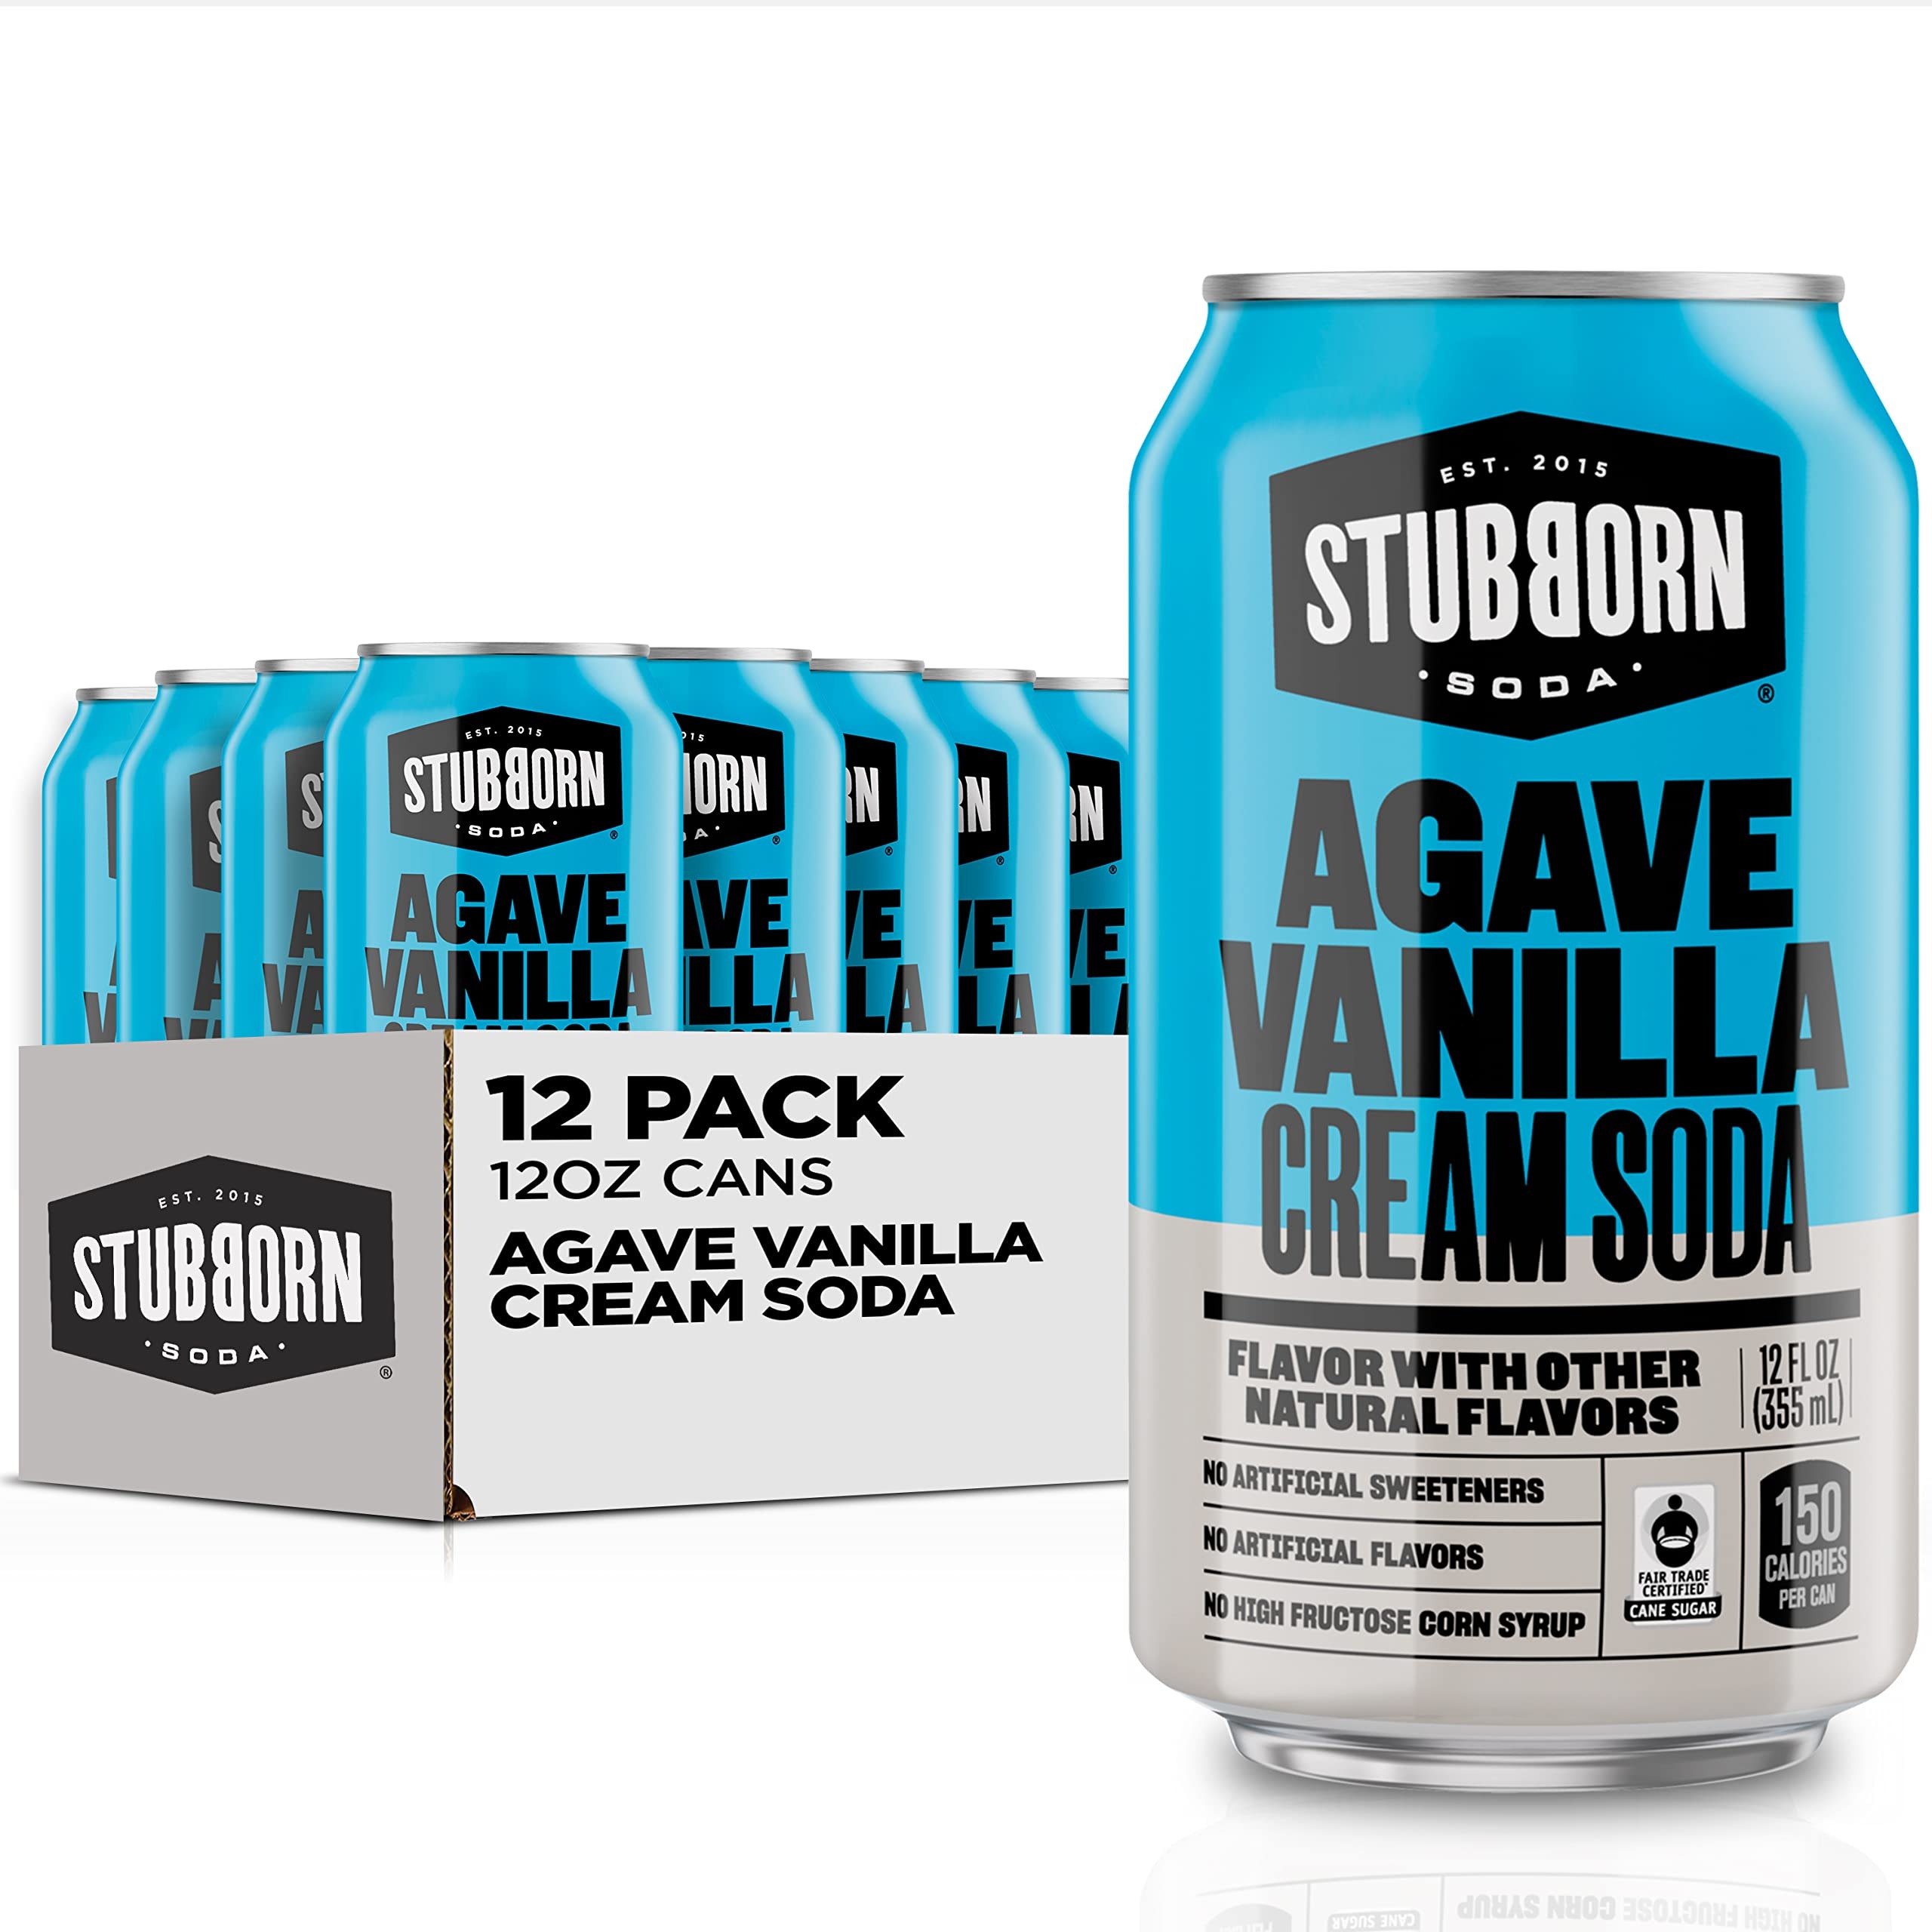
Item Name: STUBBORN SODA, Agave Vanilla Cream Soda, 12oz Cans (12 Pack)
Bullet Point 1: Includes 12 (12 oz) cans of Stubborn Soda, Agave Vanilla Cream Flavor
Bullet Point 2: Stubborn Soda Agave Vanilla Cream Soda is sweet agave blended with smooth vanilla flavor
Bullet Point 3: No Artificial Sweeteners, No Artificial Colors, and No High Fructose Corn Syrup
Bullet Point 4: Made with Fair Trade Certified Cane Sugar
Value: 144.0
Unit: Fl Oz

Price: 29.95